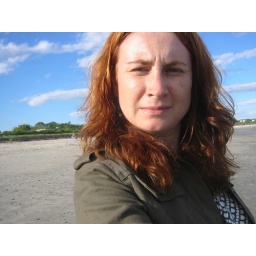
Me against the sky on a beach